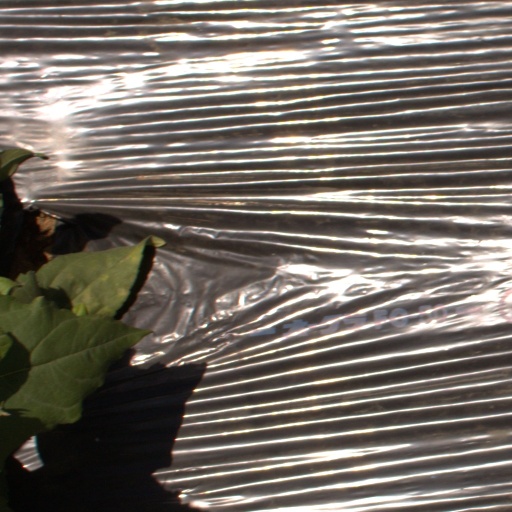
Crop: Jerusalem artichoke